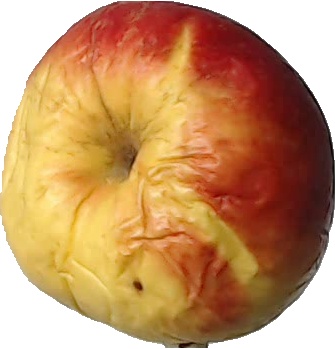
Label: apple_red_yellow_1